Alexei Medvedev (politician)

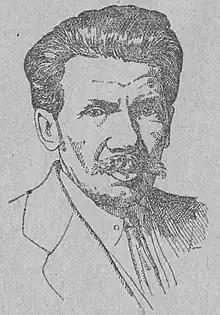

Alexei Vasilievich Medvedev (Russian: Алексей Васильевич Медведев; 16 March 1884 – 30 October 1937) was a Soviet politician and trade union leader.